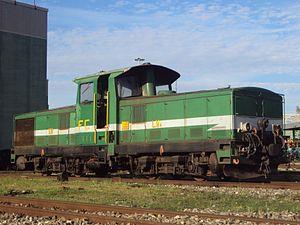
Les Ferrovie Calabro-Lucane - Chemins de fer Calabro-Lucanes était le nom de la compagnie ferroviaire qui gérait en concession l'énorme réseau ferré à voies étroites qui s'étendait sur neuf provinces du sud de l'Italie :